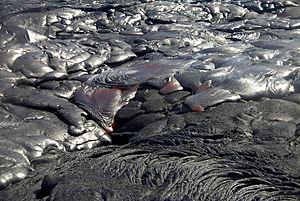
Hawaï est un État des États-Unis. Constitué d'un archipel de 137 îles, il s'agit du seul État américain situé en dehors du continent nord-américain, puisqu'il est situé en Océanie, et de l'un des deux États américains non contigus, avec l'Alaska. Les huit principales îles sont Niihau, Kauai, Molokai, Lanai, Kahoolawe, Maui, l'île d'Hawaï et Oahu, où se trouve la capitale Honolulu. L'archipel fait partie de la Polynésie et se situe dans le centre de l'océan Pacifique nord, à 3 718 kilomètres au sud de la péninsule d'Alaska, à 3 792 kilomètres à l'ouest-sud-ouest de Punta Gorda, sur la côte californienne, et à 5 713 kilomètres à l'est de l'île de Hokkaidō au Japon. En outre, il est le 50ᵉ et dernier État à avoir été admis dans l'Union, le 21 août 1959. La variété de ses paysages, marqués notamment par un volcanisme très actif, un climat tropical humide et un patrimoine naturel endémique, en font une destination prisée aussi bien des touristes que des scientifiques.